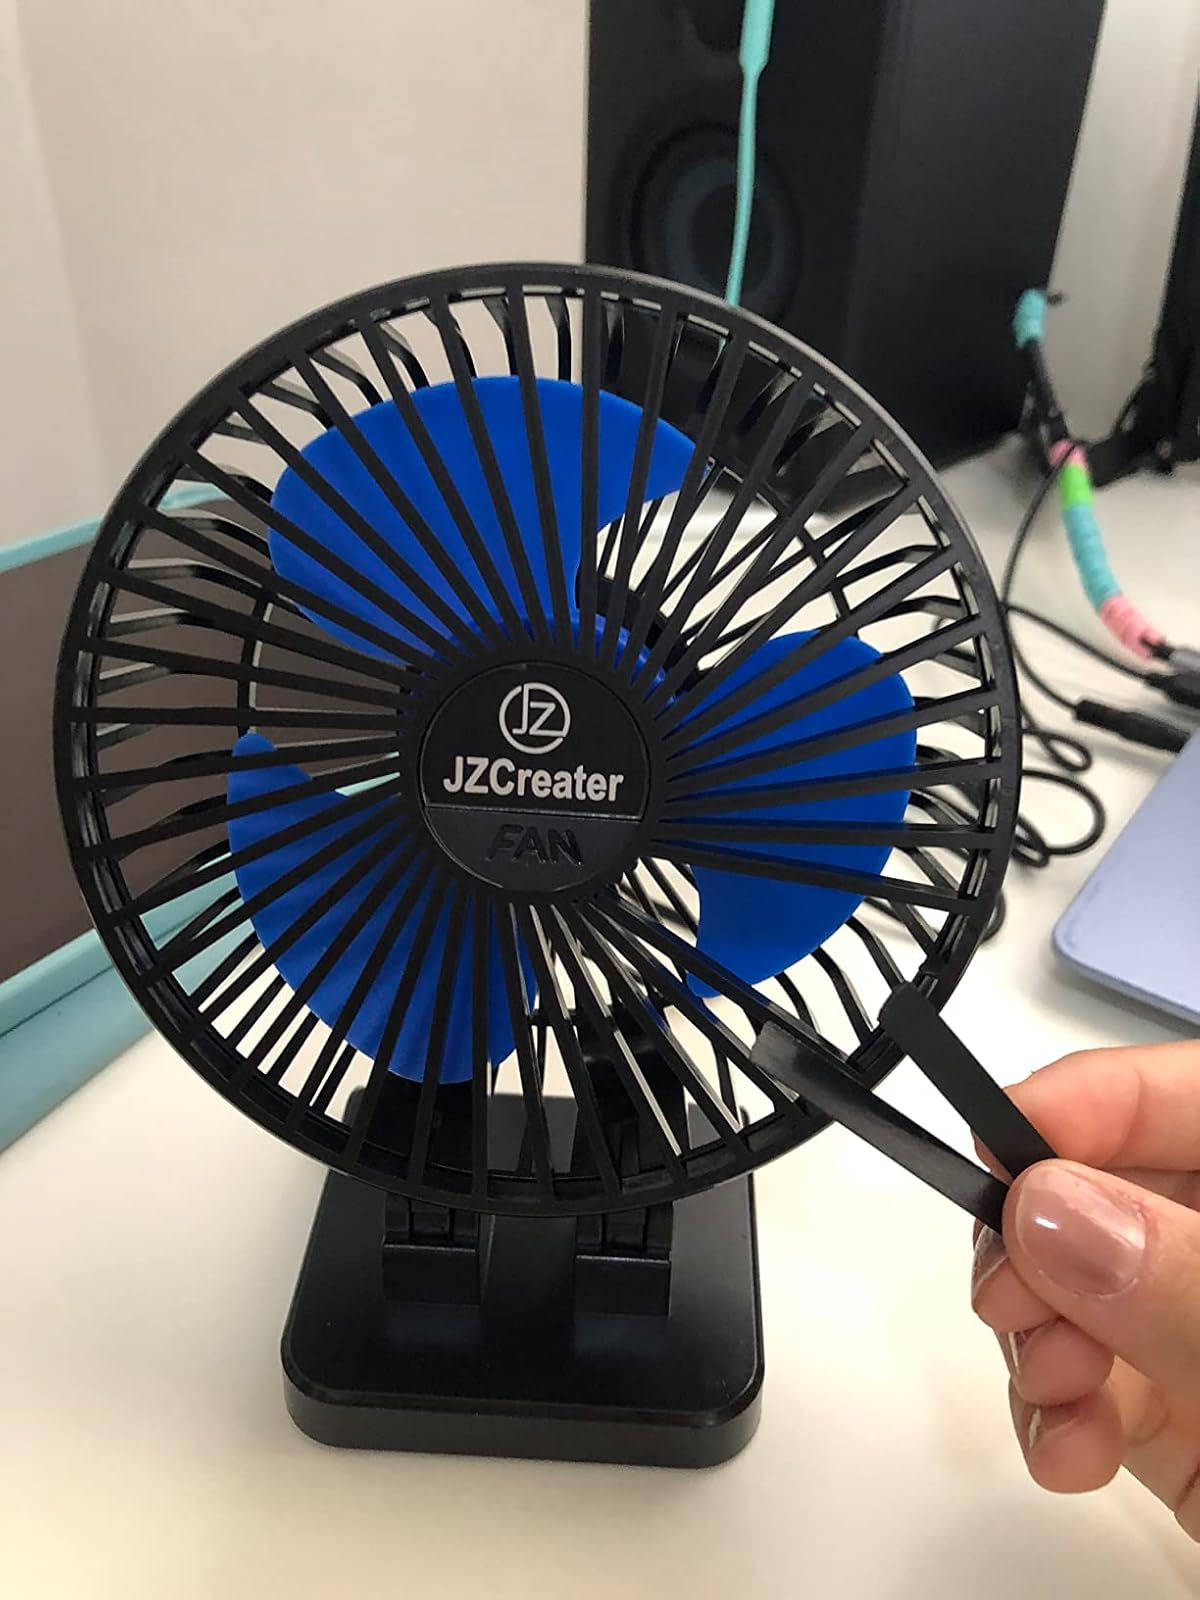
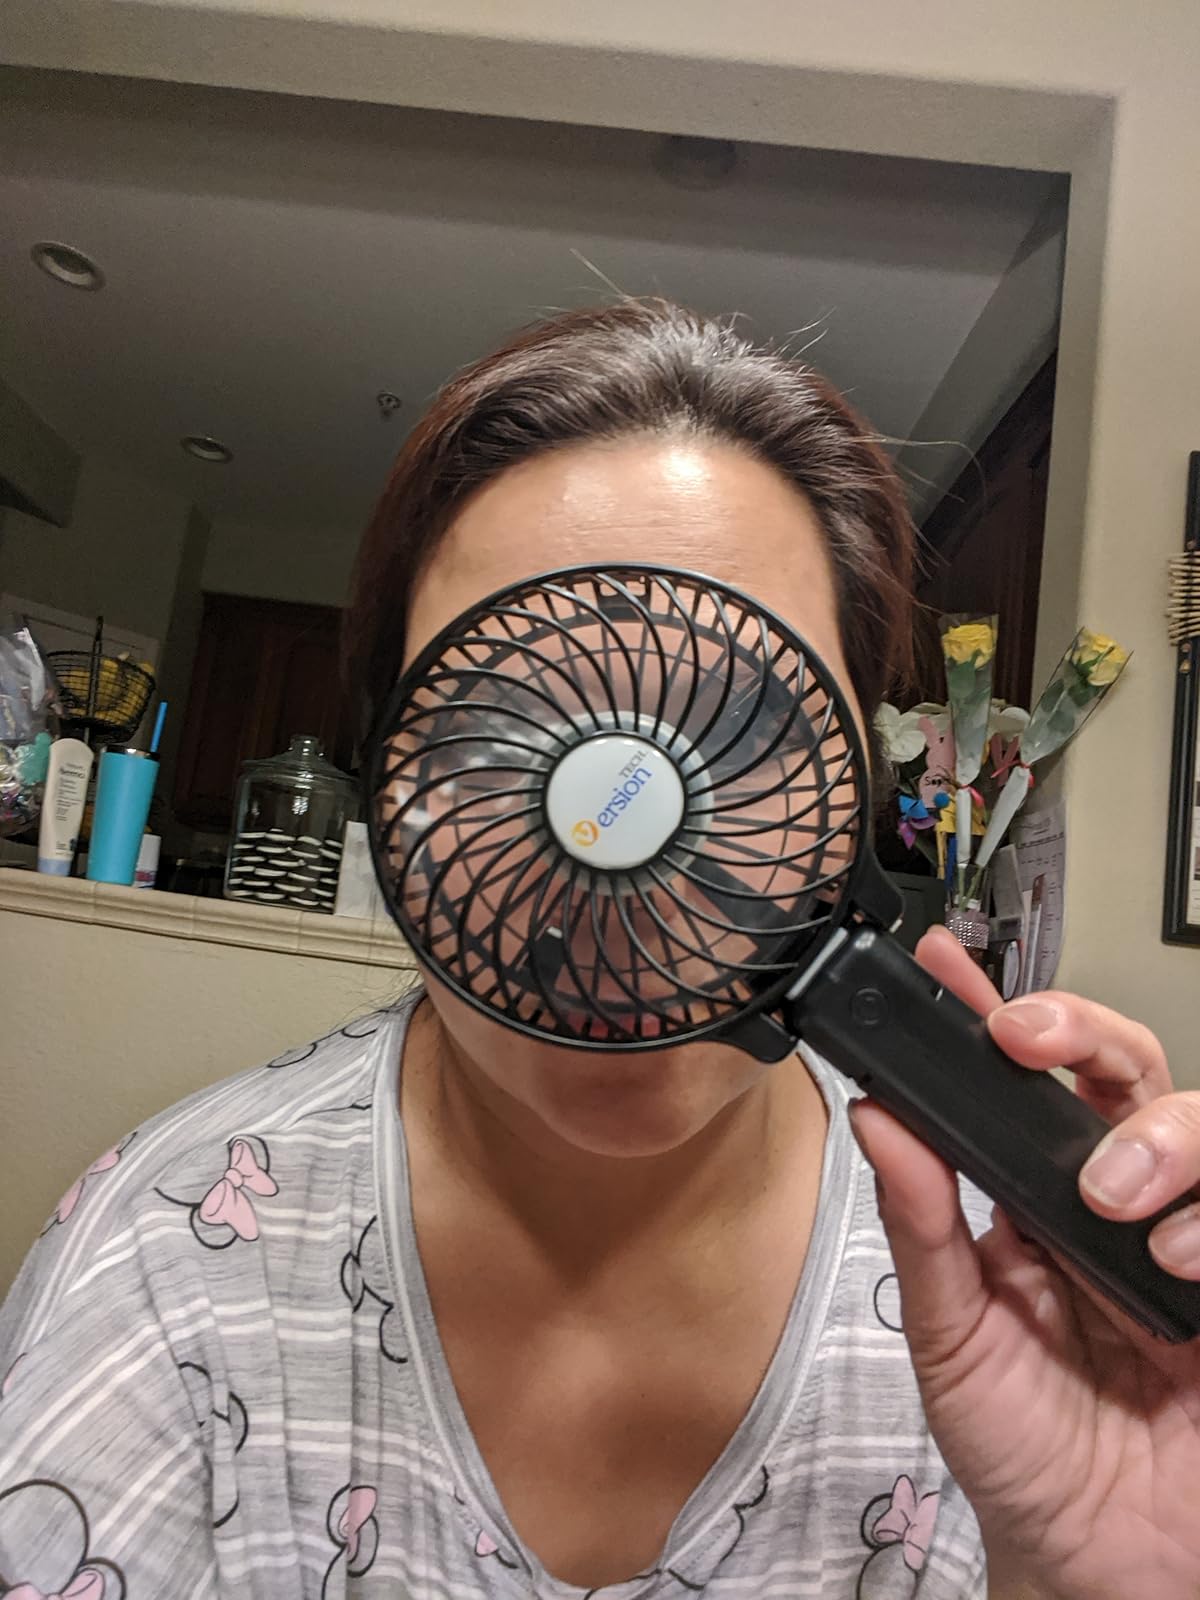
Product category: fan
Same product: no